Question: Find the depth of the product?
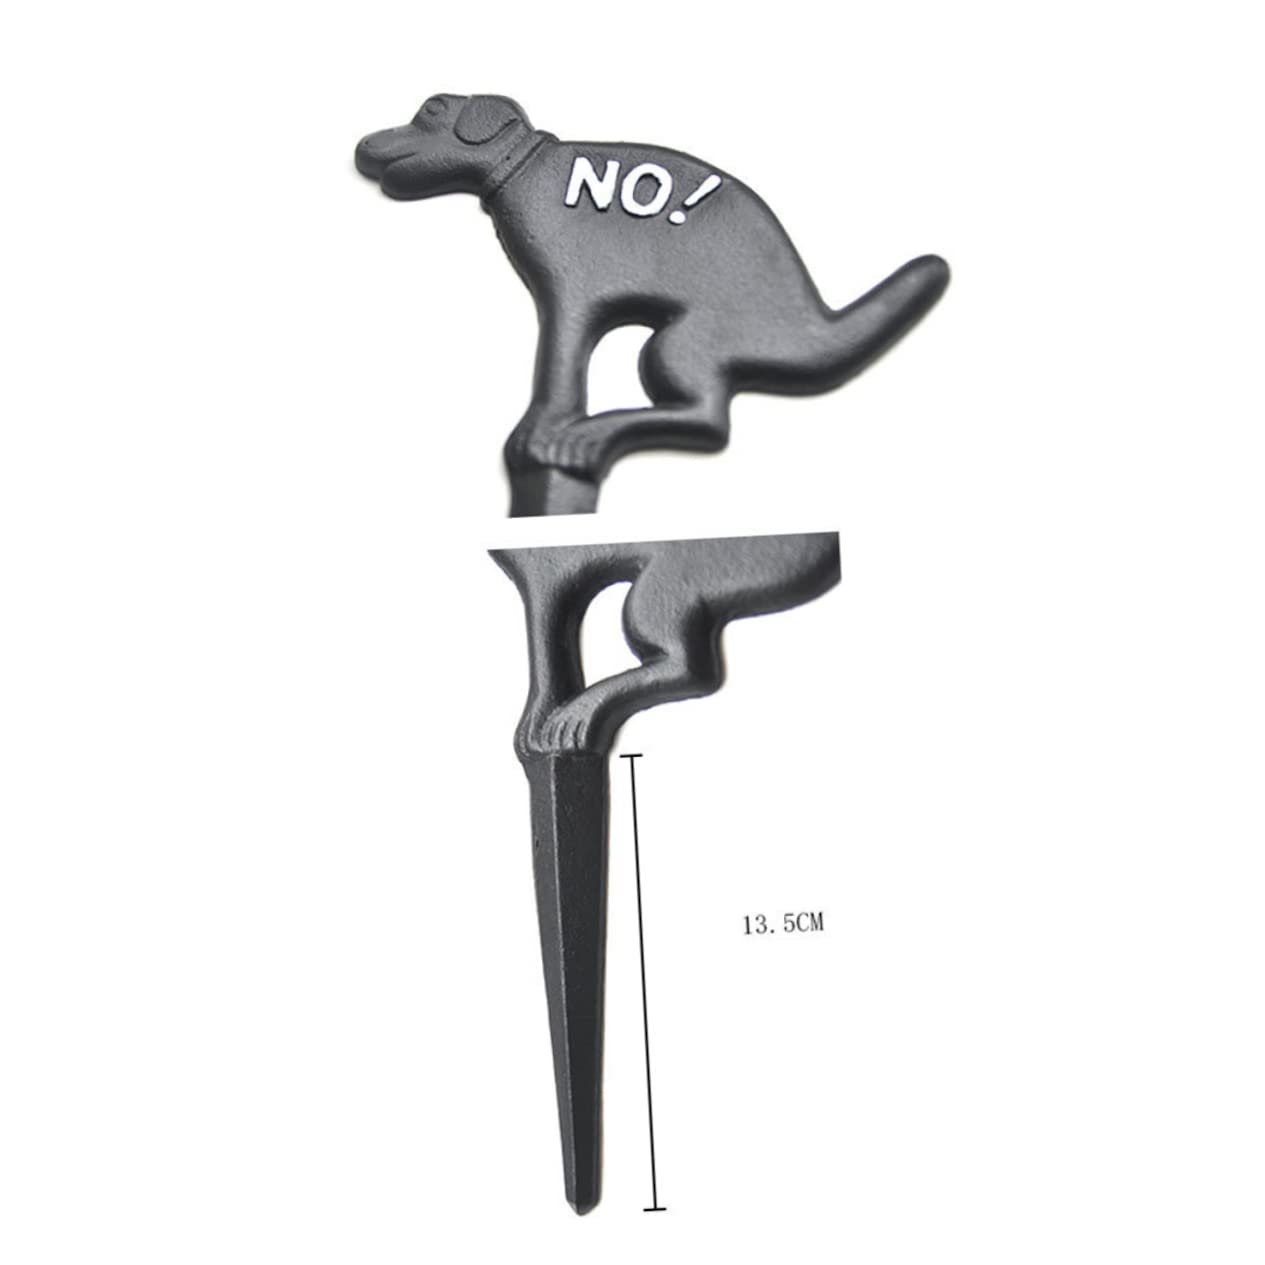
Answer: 13.5 centimetre